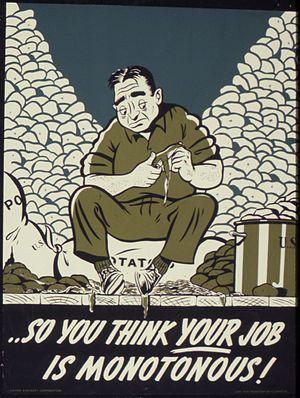
Dans l'usage habituel, l'ennui se présente sous la forme d'un état émotionnel ou psychologique vécu par une personne dont l'occupation quotidienne est dépourvue d’intérêt, voire monotone.